Armenian illuminated manuscripts

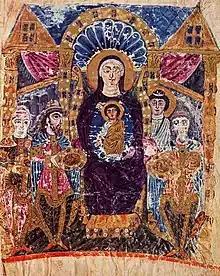
One of the four oldest pages of Armenian miniatures. Echmiadzin gospels, 500s-600s AD. Miniatures of the Bible (in biblically chronological order); annunciation of Zechariah, annunciation of Mary, adoration of the magi and the baptism of Jesus by John the Baptist.

The Armenian form of miniatures and illuminations probably originated with the creation of the first Armenian books at the beginning of the 5th century, but a hiatus of four centuries separated the emergence of the art from the oldest preserved illuminated manuscripts (with the exception of the 'Final Four Miniatures' of the Echmiadzin Gospels); the latter, however, is probably inspired by earlier manuscripts. At its beginnings, the art of the illuminator was done by the same scribe who wrote the manuscript, the ornamentations like the text, only simple copies of earlier models, but in the 9th and 10th centuries, it became more refined and sophisticated until it separated from the work of the scribe to form a unique role in the making of manuscripts. The first surviving manuscripts are the tetra-gospels (including, in addition to the four gospels, the "Letter of Eusebius" and the Eusebian canons and the "mystical allegory of the economy of salvation") which already demonstrate the diversity in genre, style and technique of the illustrations. The art got influenced by Byzantine art, with its monumental appearance (see for example the "Gospel of Trebizond", 11th century, San Lazzaro degli Armeni, Ms. 1400), and by oriental art, with its taste for heavily ornamented pages (illustrated in the Mughni gospel, 11th century, Matenadaran, Ms. 7736.), the two influences were sometimes found in one manuscript (such as the Gospel of King Gagik of Kars, 11th century, Armenian Patriarchate of Jerusalem, Ms. 2556).